Heath ministry

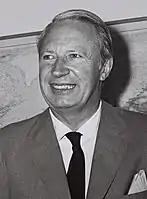
Heath in 1969

Edward Heath of the Conservative Party formed the Heath ministry and was appointed Prime Minister of the United Kingdom by Queen Elizabeth II on 19 June 1970, following the general election of the previous day. The Heath ministry ended after the February 1974 general election, which produced a hung parliament, leading to the formation of a minority government by Harold Wilson of the Labour Party.